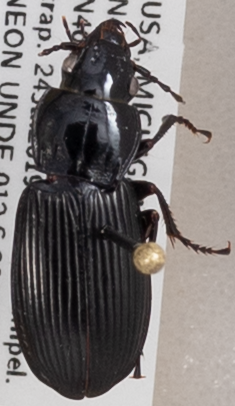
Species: Pterostichus melanarius melanarius
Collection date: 2019-07-24
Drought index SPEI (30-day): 0.47
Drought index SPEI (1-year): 2.09
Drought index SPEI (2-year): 2.09